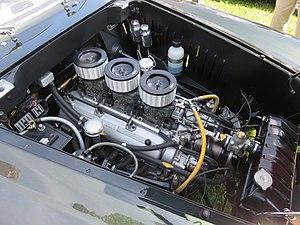
Ferrari 250 Europa, 12 cylindres, 2953 cc, carrosserie Vignale, 1954, concours d'élégance Villa d'Este 2015